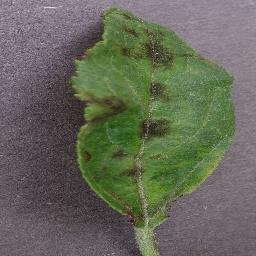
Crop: apple
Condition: scab